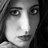
Emotion: neutral